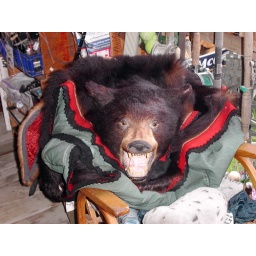
Scary bear skin seen at an antiques road stop near Denali, Alaska